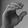
ASL letter: C